Andreas Wagner

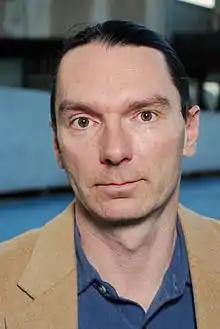

Andreas Wagner (born 26 January 1967) is an Austrian/US evolutionary biologist and professor at the University of Zürich, Switzerland. He is known for his work on the role of robustness and innovation in biological evolution. Wagner is professor and chairman at the Department of Evolutionary Biology and Environmental Studies at the University of Zürich.